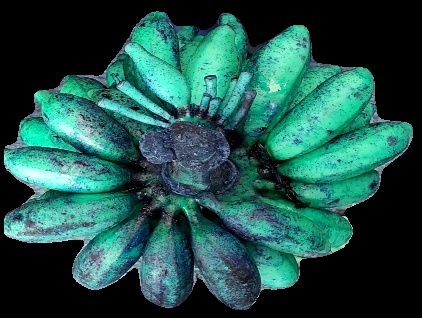
Variety: rasbale
Grade: grade3